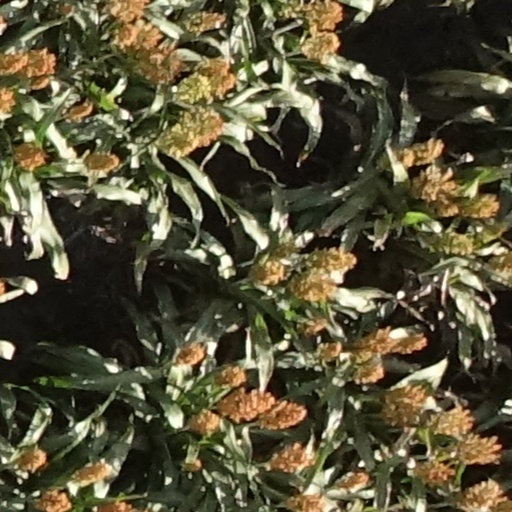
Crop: sorghum